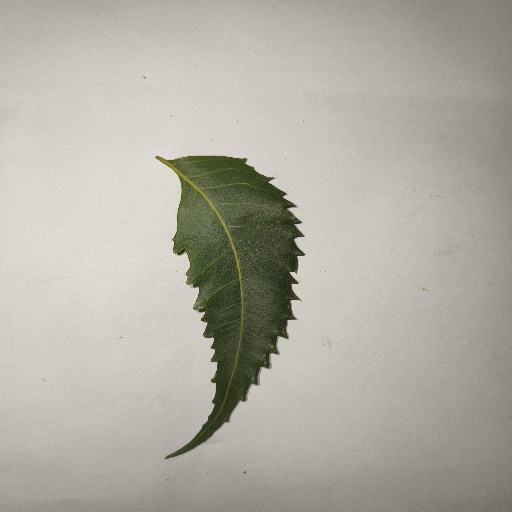
Species: Neem
Leaf condition: Healthy Leaf